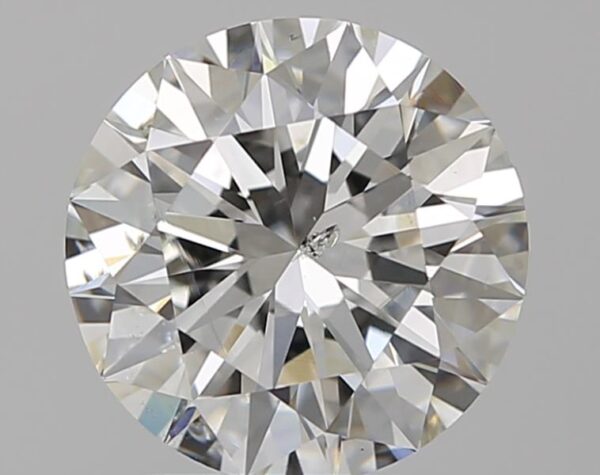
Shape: round
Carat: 2
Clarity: SI2
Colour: H
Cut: EX
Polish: EX
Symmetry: EX
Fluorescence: N
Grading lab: GIA
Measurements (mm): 8.11 x 8.15 x 4.98